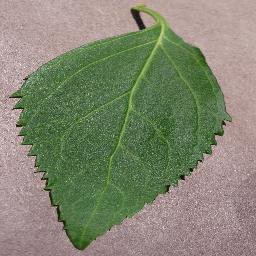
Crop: cherry
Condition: (including_sour)_healthy